International Obfuscated C Code Contest

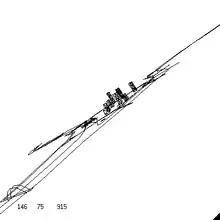
Pittsburgh scenery of the Flight simulator

In order to run the binary file it has to be supplied with a scenery file via input: